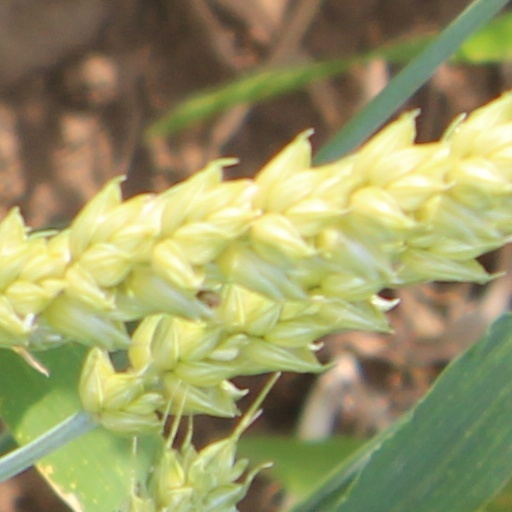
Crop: wheat